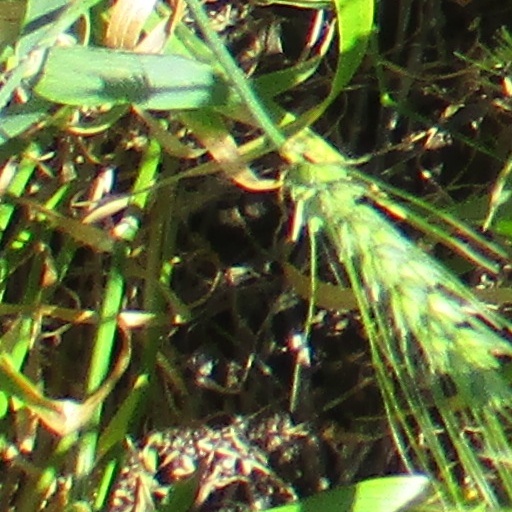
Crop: wheat